RotorWay A600 Talon

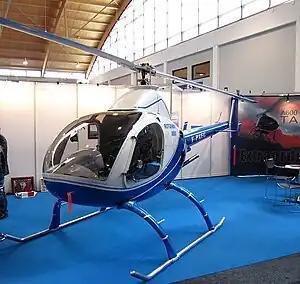

The RotorWay A600 Talon is an American helicopter, designed and produced by RotorWay International of Chandler, Arizona. The aircraft is supplied as a kit for amateur construction.